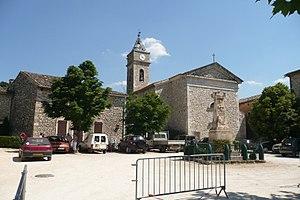
Eglise à Montclus (Gard).